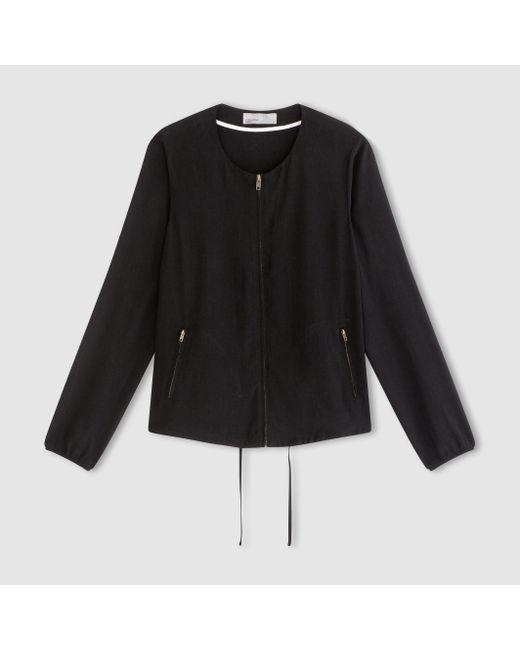
schwarzes lässiges Oberteil mit langen Ärmeln und Taschen